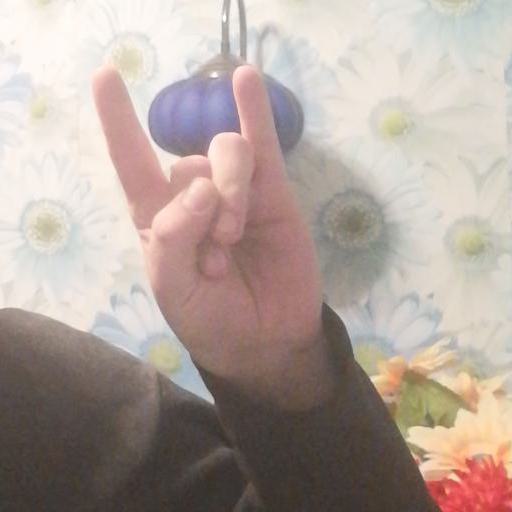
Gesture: rock